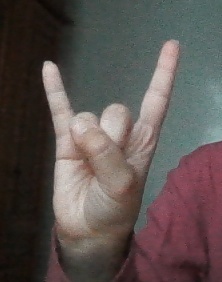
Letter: la